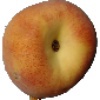
Label: Peach 1